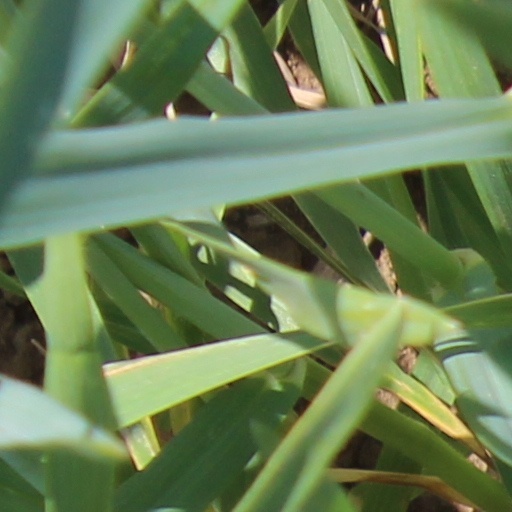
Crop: wheat